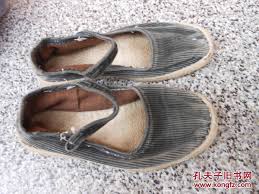
Waste category: shoes